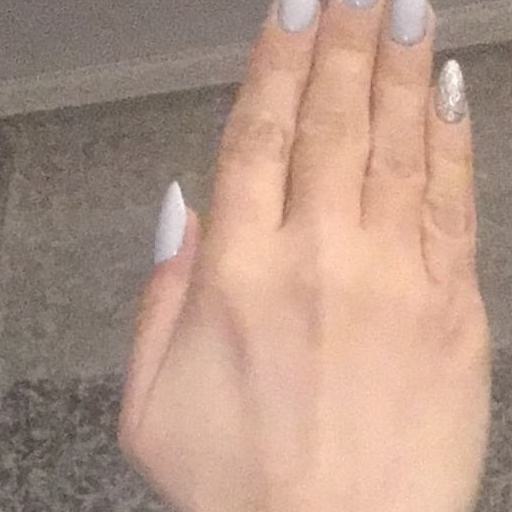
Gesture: stop_inverted